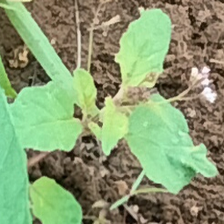
Weed species: Punarnava _(Boerhaavia diffusa)